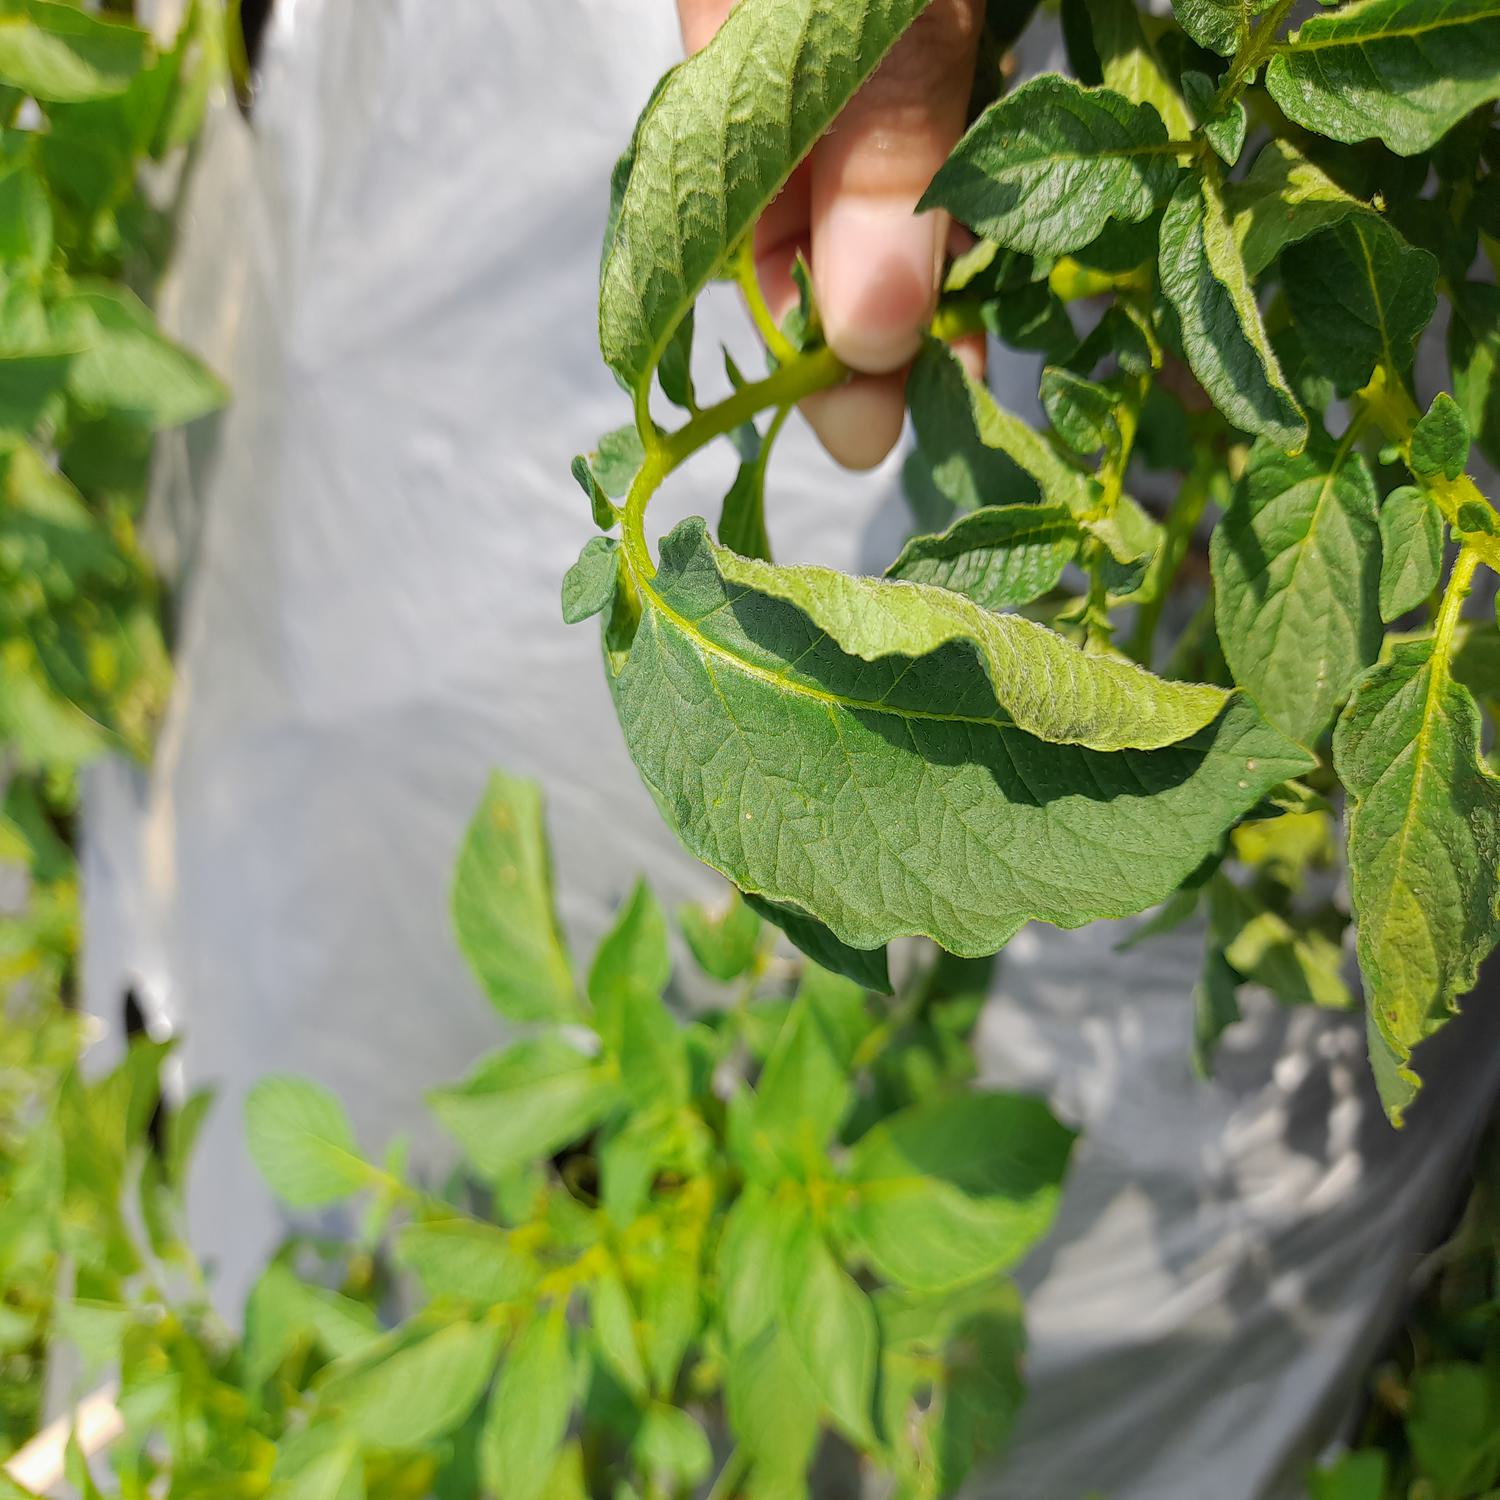
Label: Bacteria